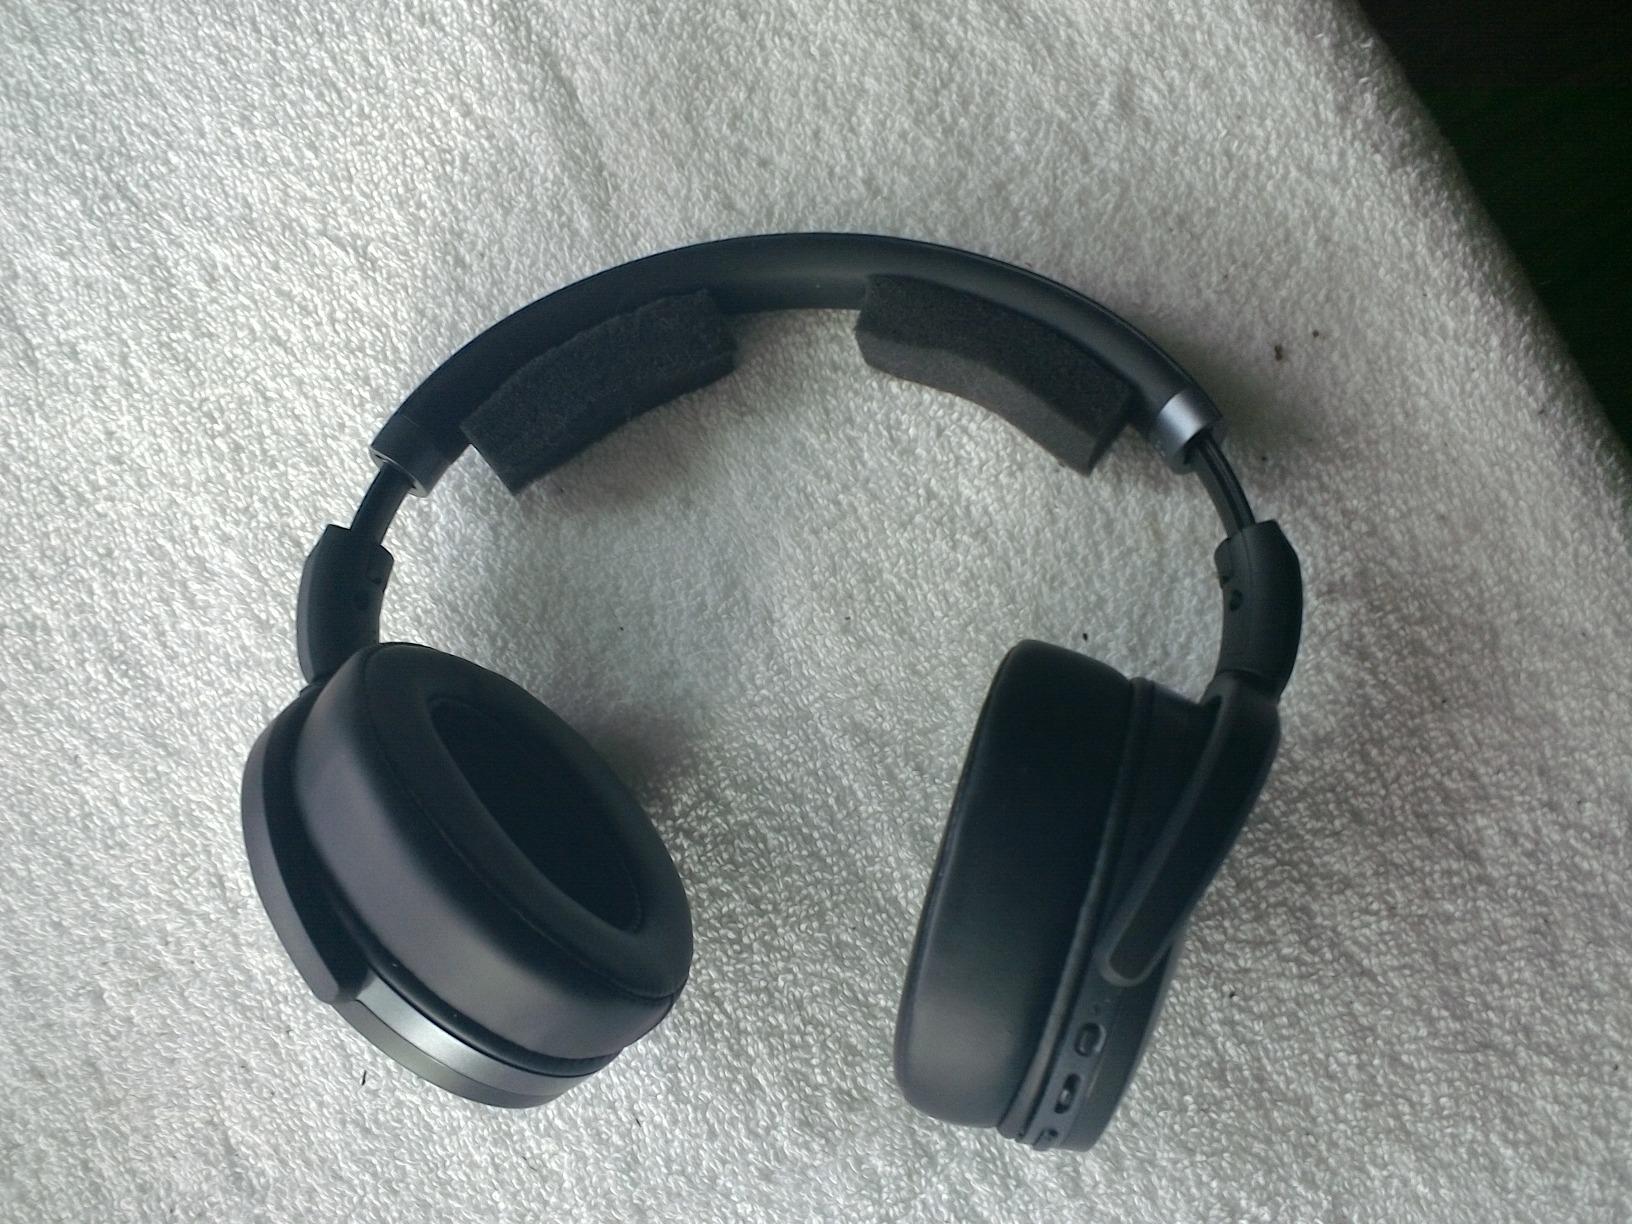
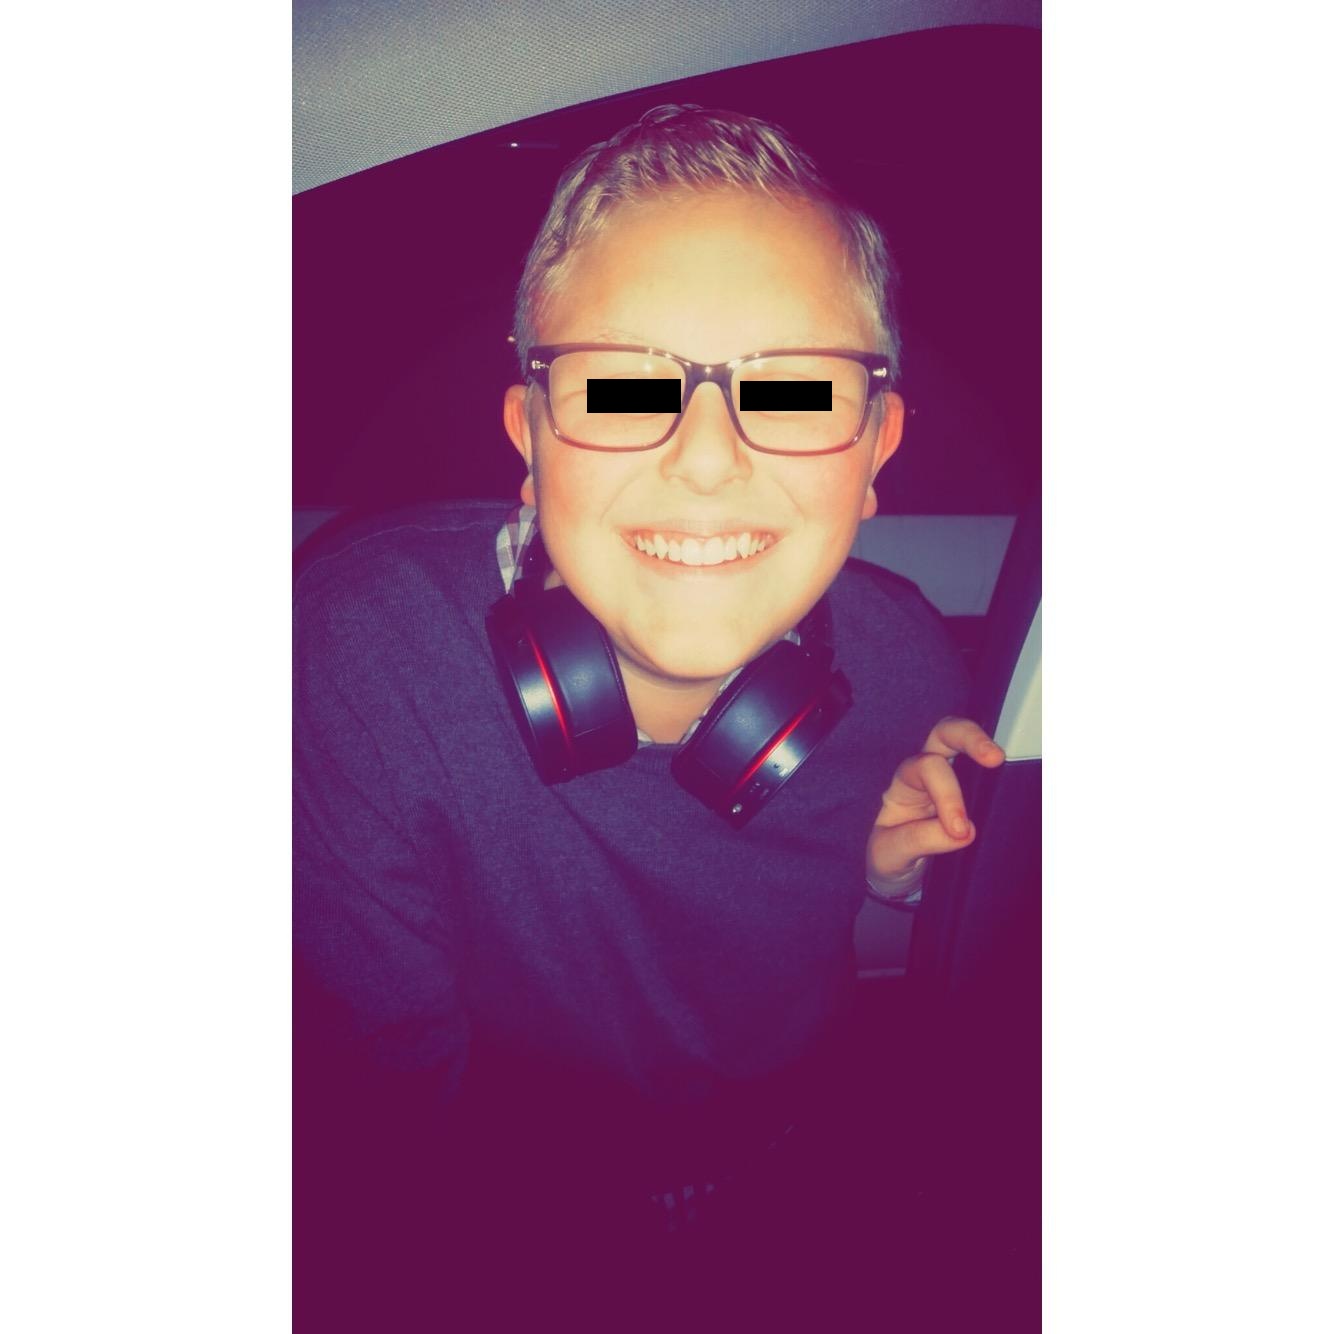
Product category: headphones
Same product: no